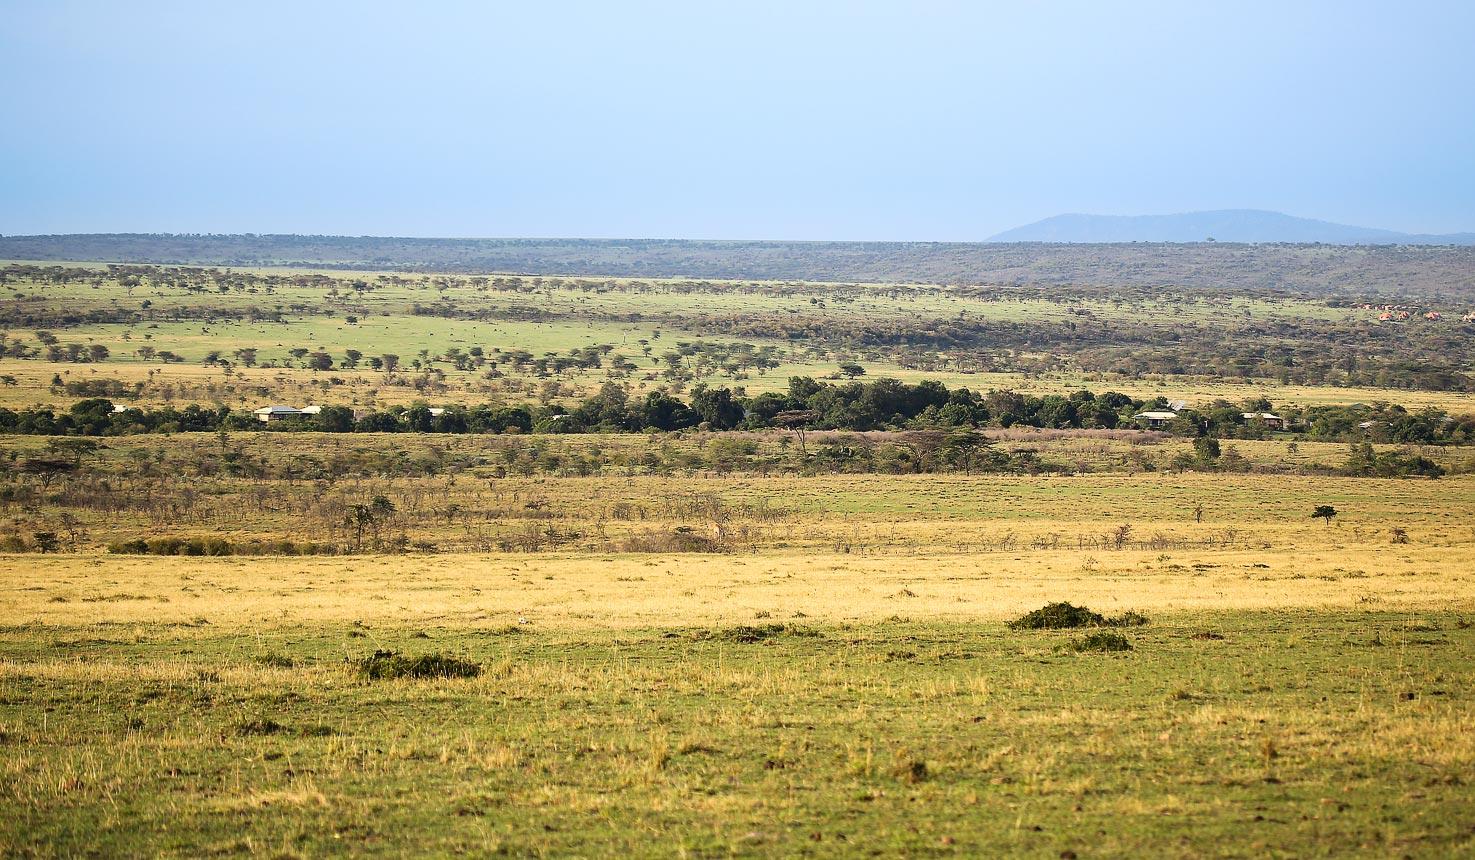
Eneo kubwa la wazi lililo tambalare lililozungukwa na uoto wa asili unaojumuisha nyasi fupi, vichaka, pamoja na miti, pamoja na safu za milima na mabonde, ikiashiria kuwa ni eneo kubwa linaloakisi mandhari ya misitu.